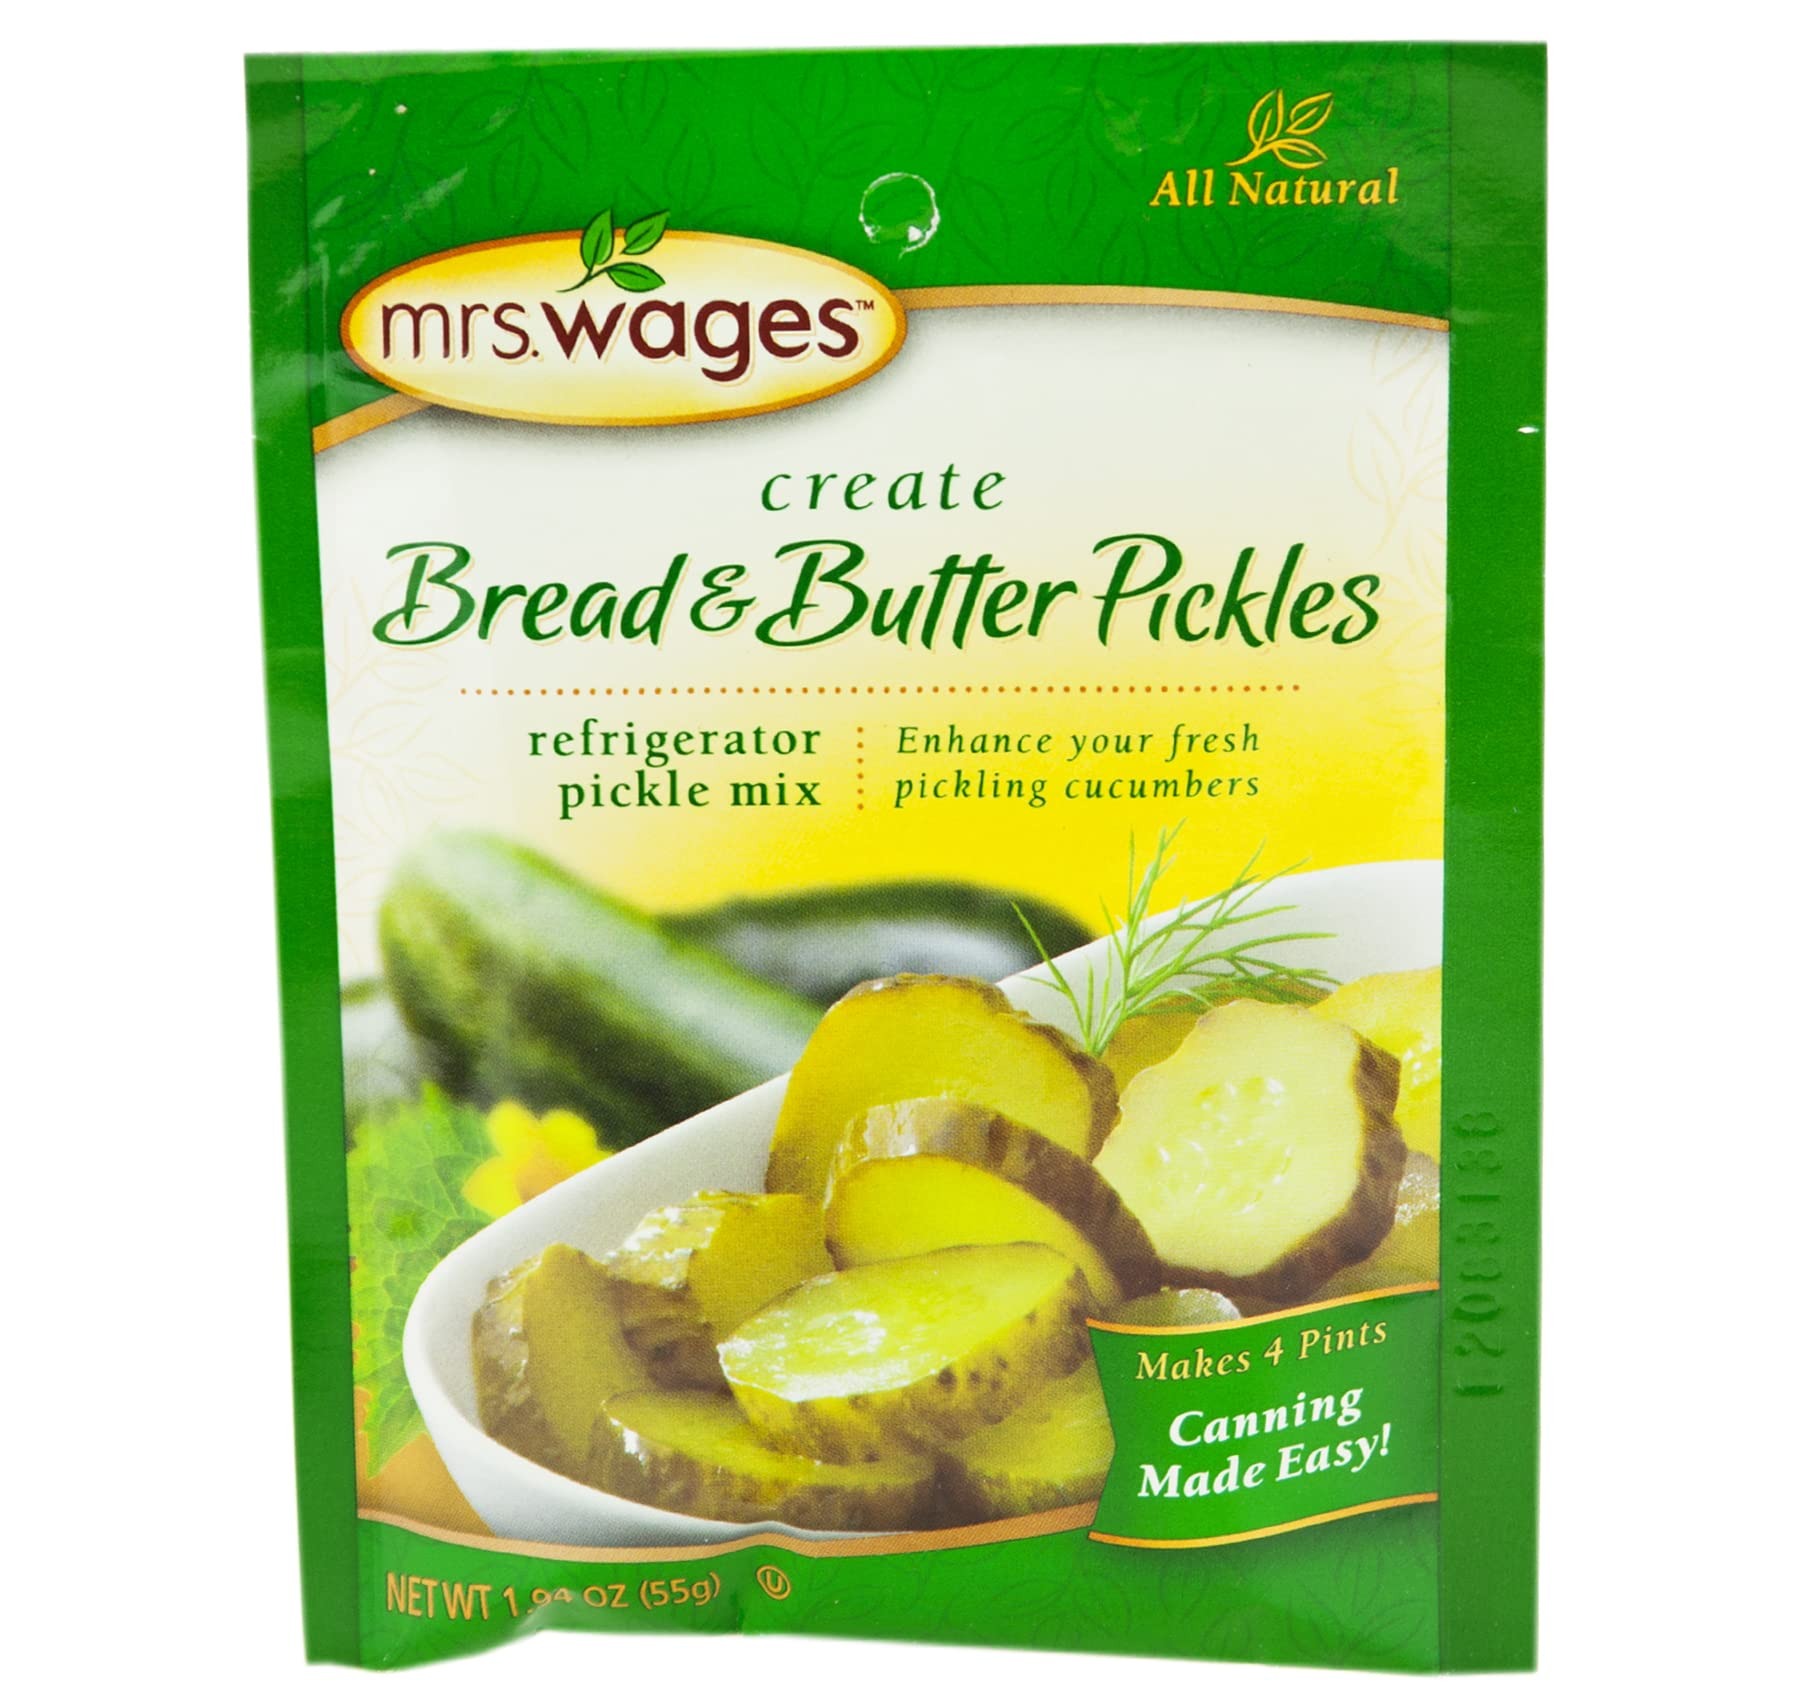
Item Name: Kauffman Orchards Mrs. Wages Bread & Butter Refrigerator Pickle Seasoning Mix, 1.94 Oz. (Pack of 3)
Product Description: Brought to you by Kauffman Orchards, this premium mix just needs vinegar, sugar, and water added to these natural herbs and spices for a great-tasting pickle. Each package makes four pints of NO-Process pickles or pickled fresh or frozen vegetables. Just prepare and store in the refrigerator. The boiling water bath process is not required but may be used if not storing in refrigerator for this preparation. These pickles are ready to eat twenty-four hours after preparation.
Value: 5.82
Unit: Ounce

Price: 21.62